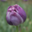
Label: tulip